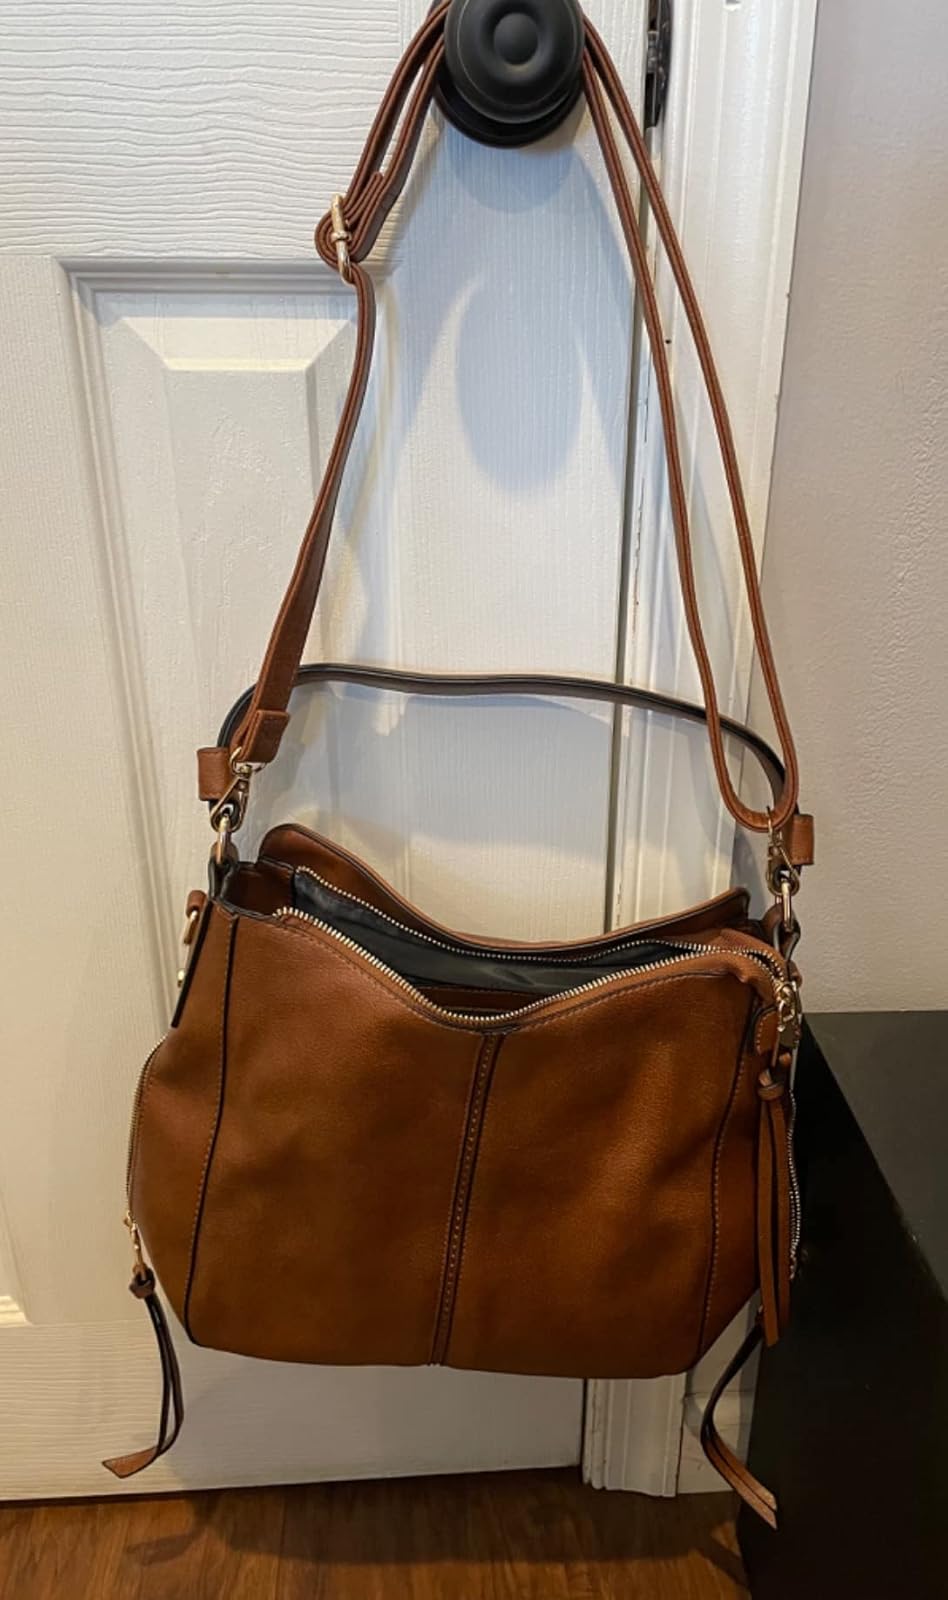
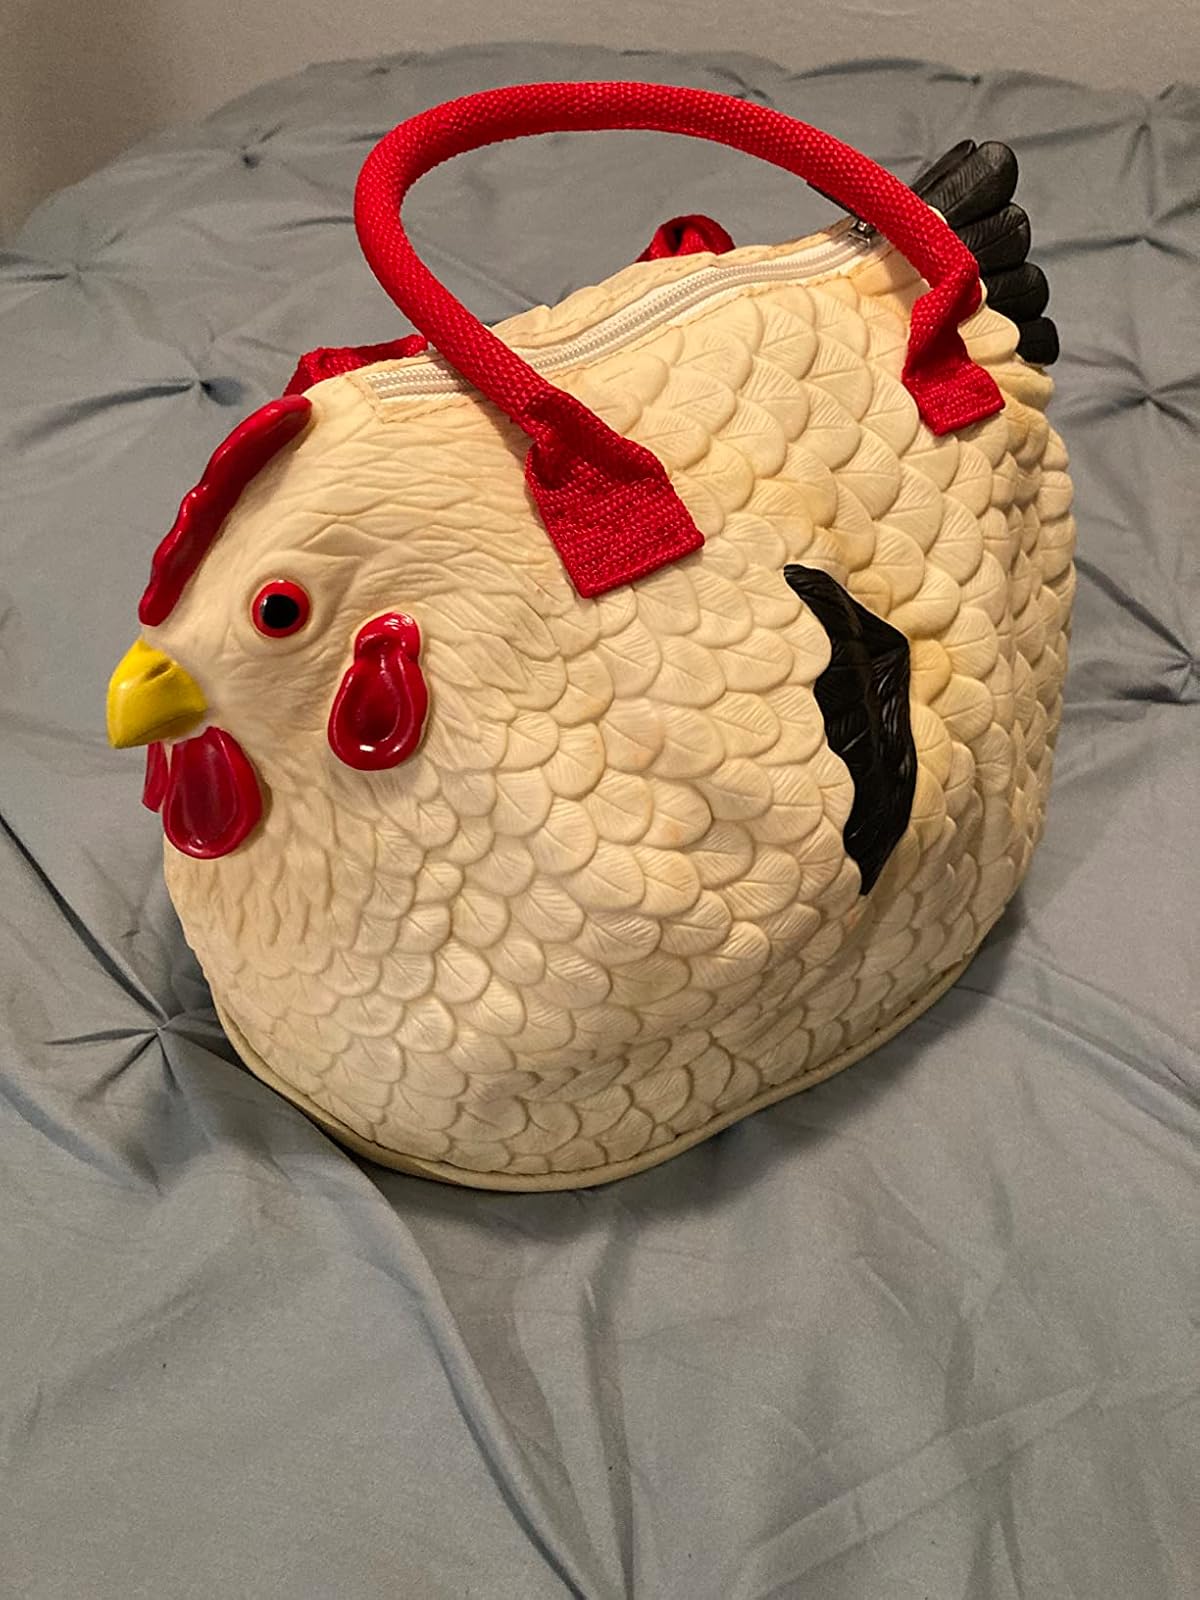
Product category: accessories_handbag
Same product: no